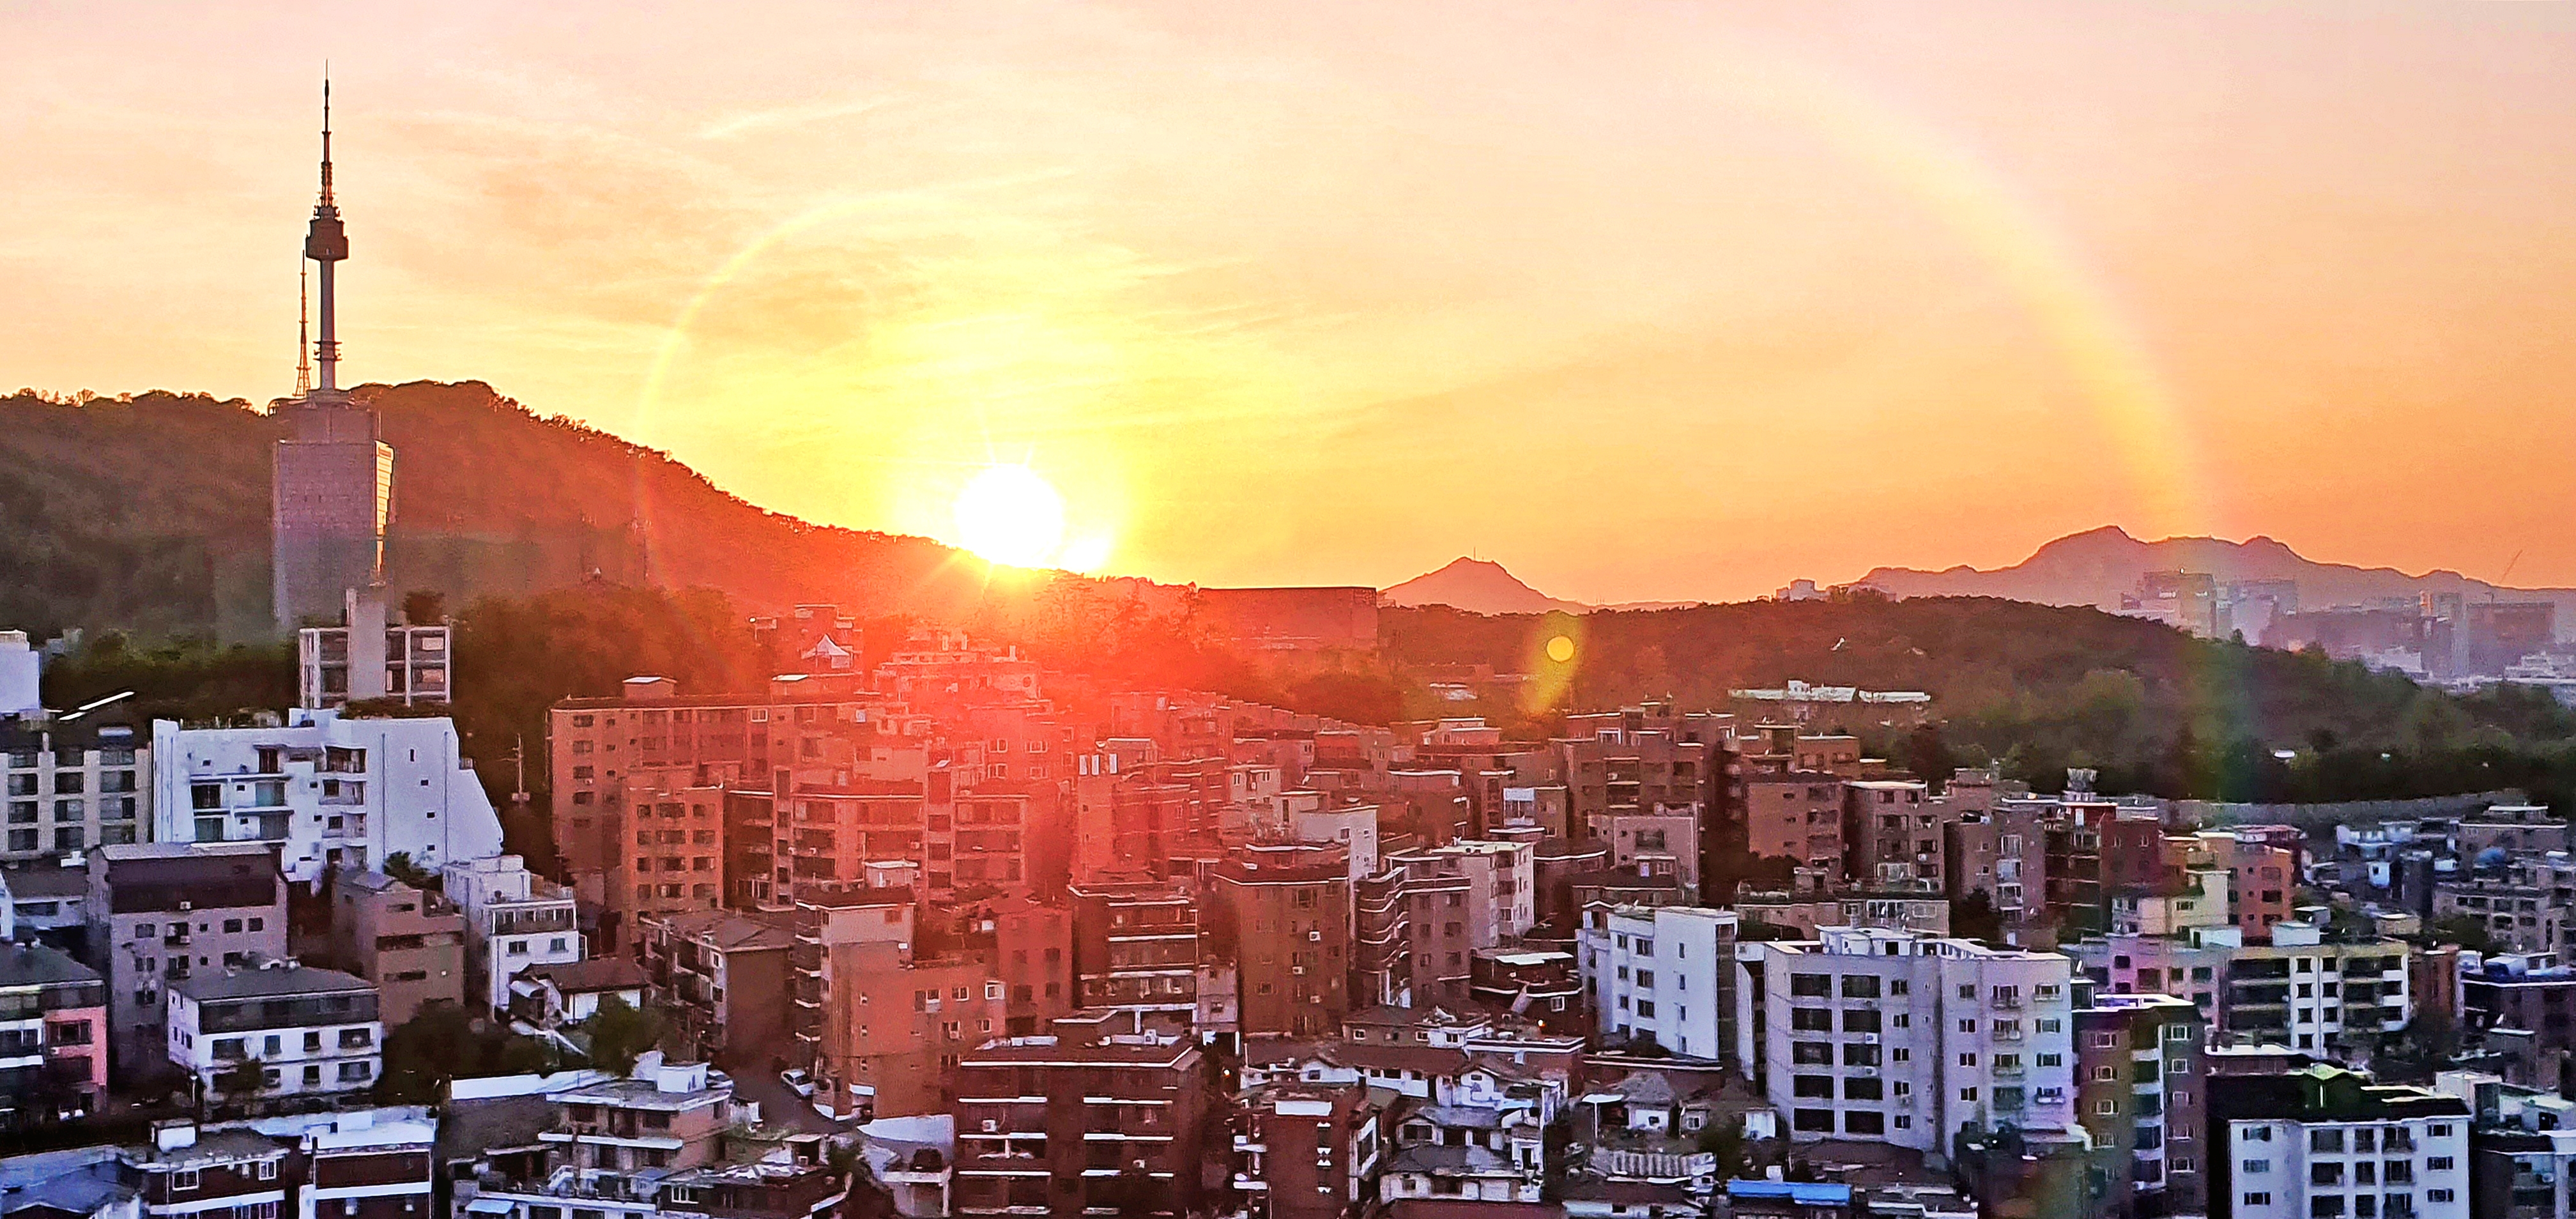
Seoul sunset, sunset, korea, sky, cityscape, metropolitan area, urban area, metropolis, city, human settlement, daytime, town, horizon, morning, cloud, evening, downtown, sunrise, skyline, atmosphere, sunlight, photography, neighbourhood, dusk, landscape, mountain, afterglow, skyscraper, world, hill, residential area, building, tourism, tower block